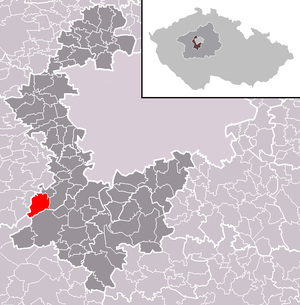
Řevnice est une ville du district de Prague-Ouest, dans la région de Bohême-Centrale, en République tchèque. Sa population s'élevait à 3 570 habitants en 2020.